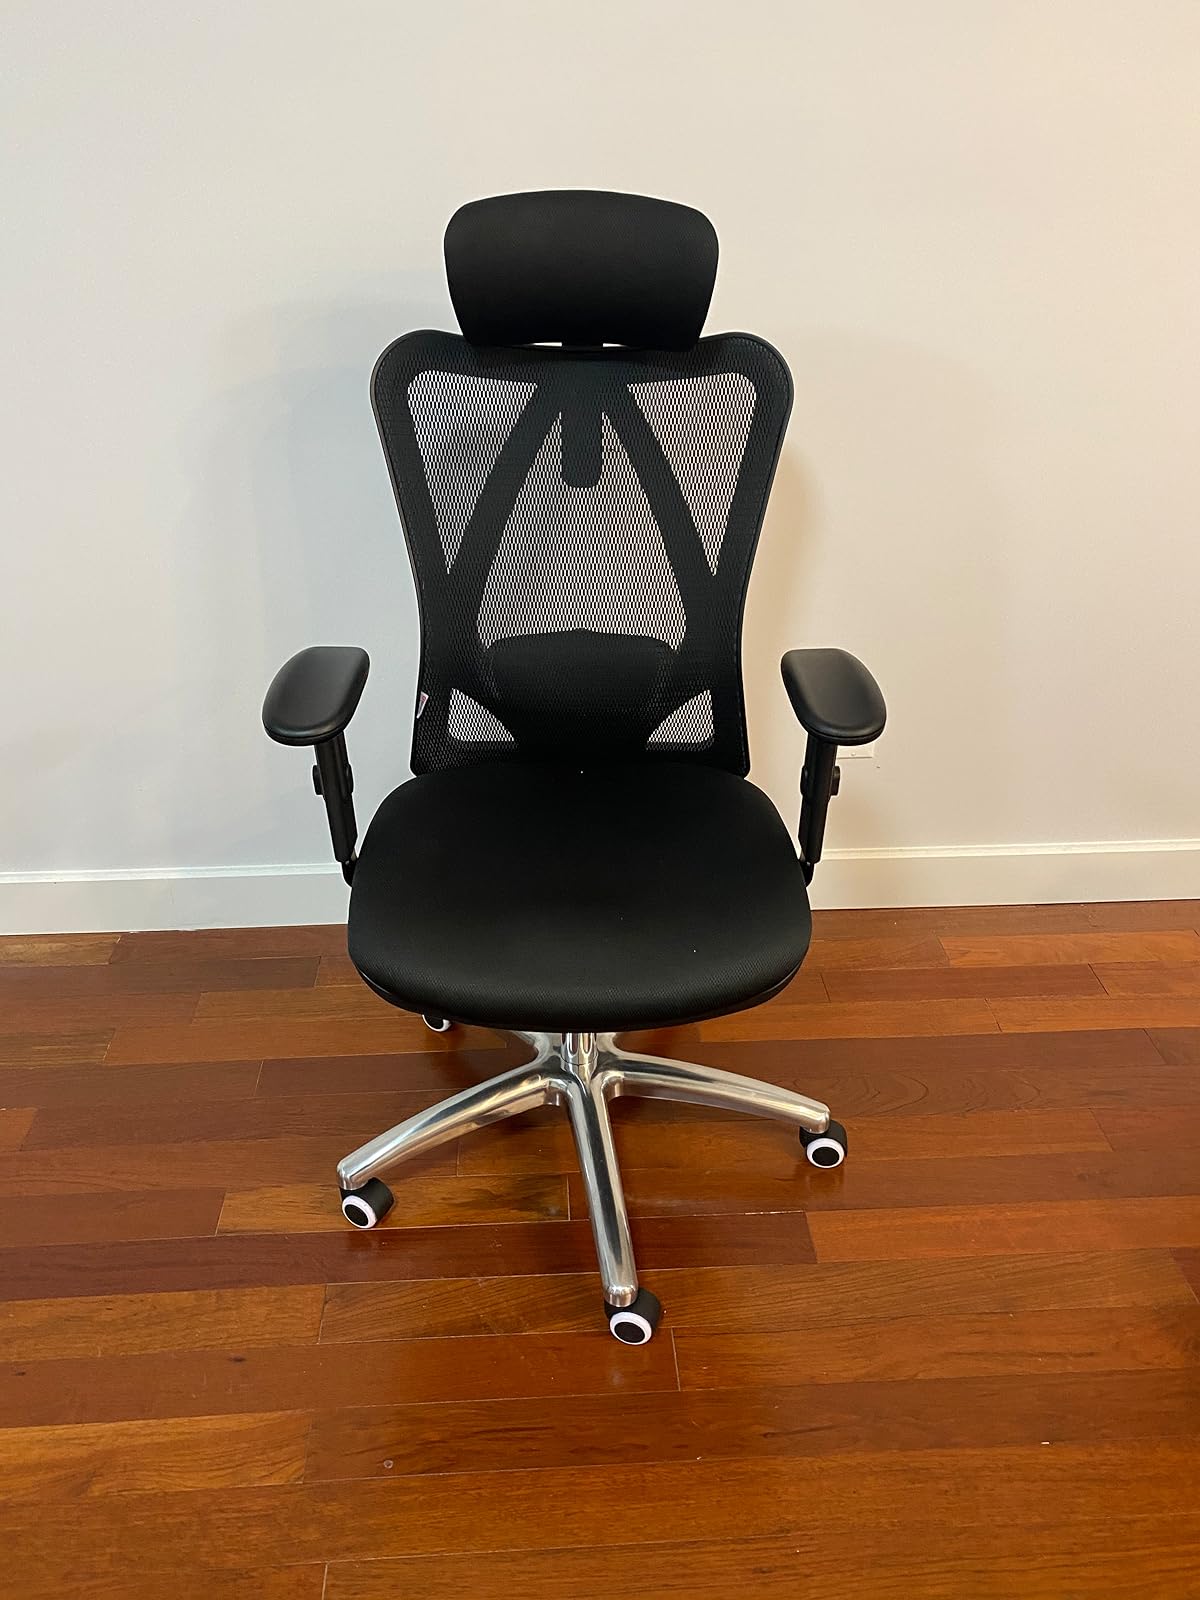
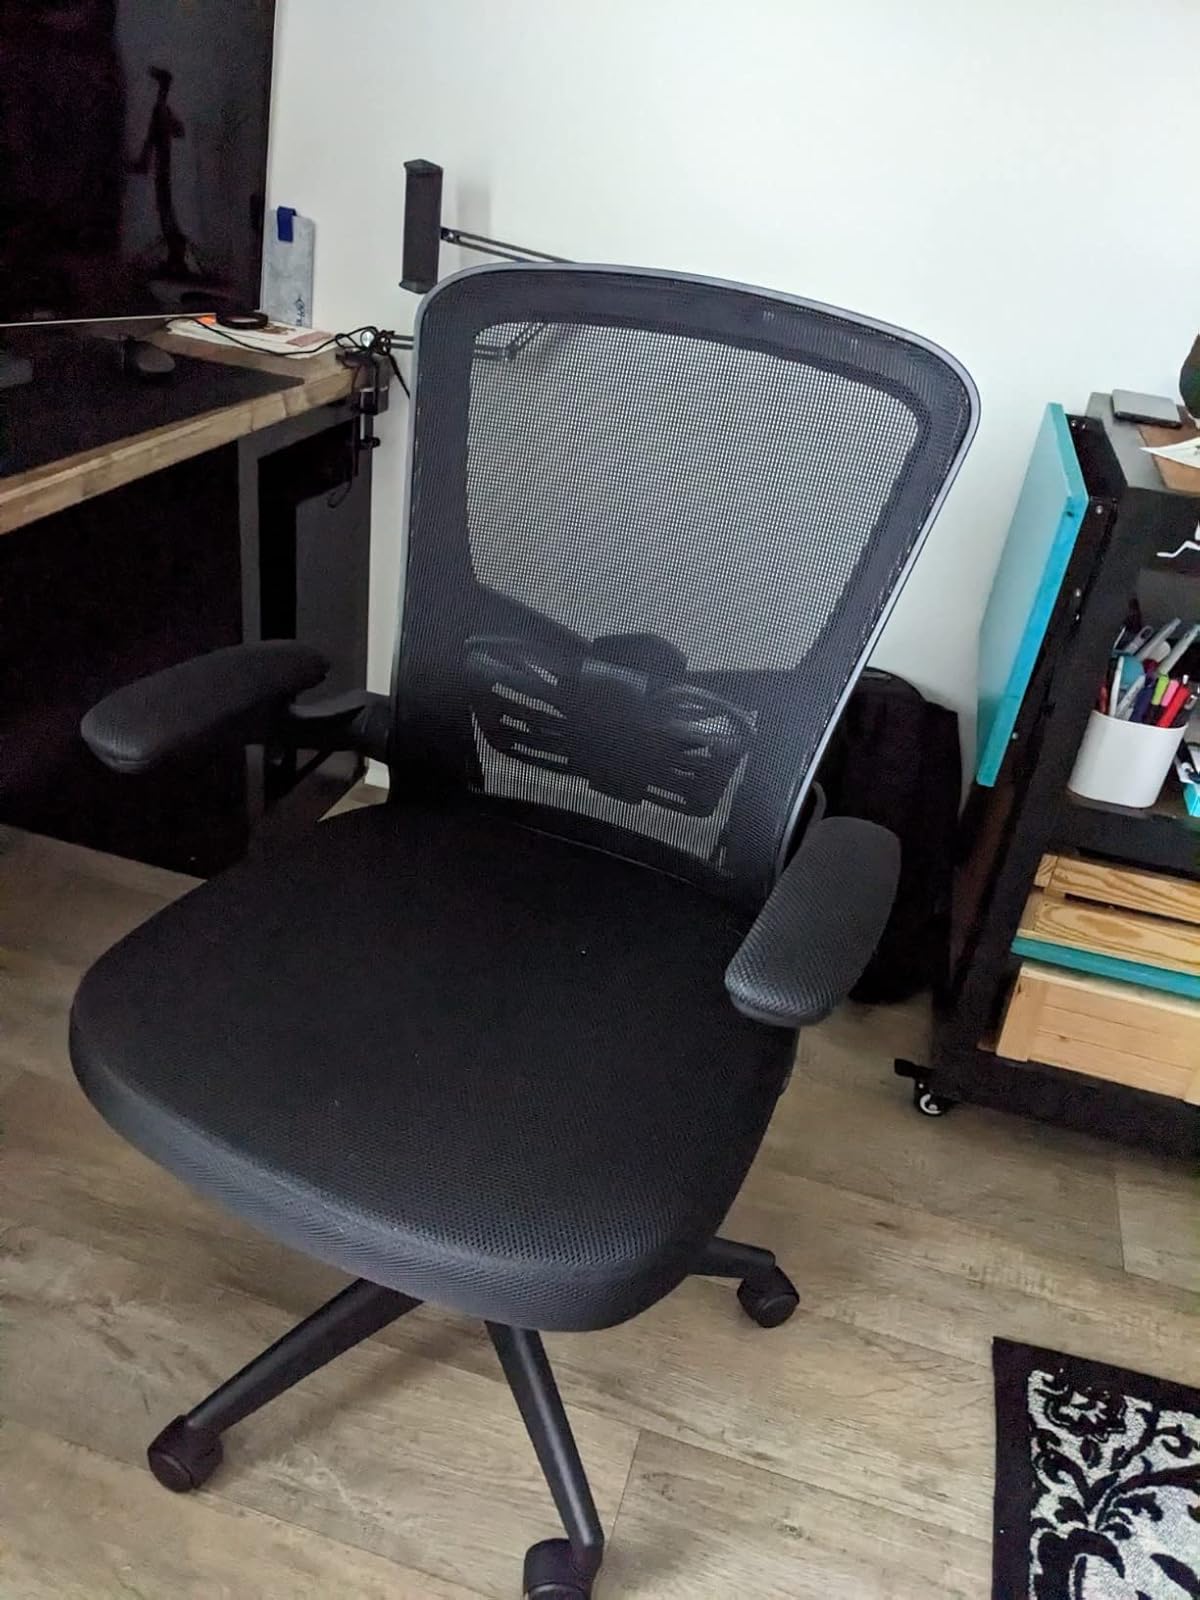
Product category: items_chair
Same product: no